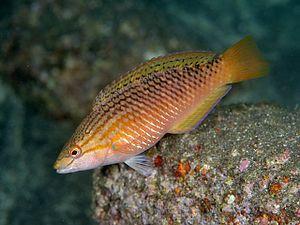
Les Labridae, ou communément nommés les Labres, représentent une vaste famille de poissons avec plus de 500 espèces distinctes. Ils constituent la deuxième plus grande famille des poissons marins et la troisième plus importante famille de l'ordre des Perciformes.